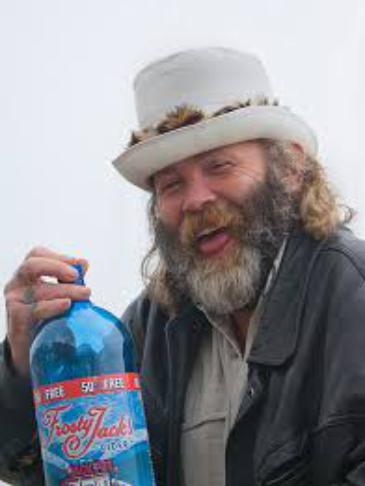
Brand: Frosty Jack Cider
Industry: Food